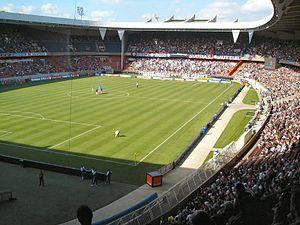
Raymond Kopaszewski, dit Raymond Kopa, né le 13 octobre 1931 à Nœux-les-Mines et mort le 3 mars 2017 à Angers, est un footballeur international français qui évolue principalement au poste de milieu offensif du début des années 1950 jusqu'à la fin des années 1960.
Paris est une ville dont l'histoire est très marquée par le sport. Du jeu de paume dès le XIIᵉ siècle au football au XXIᵉ siècle, en passant par les courses hippiques et le cyclisme au XIXᵉ siècle, Paris a toujours connu la pratique du sport depuis au moins un millénaire.
Bernard Lama, né le 7 avril 1963 à Saint-Symphorien, est un footballeur international français évoluant au poste de gardien de but dans les années 1980-1990.
‌
‌‌‌
Le Club athlétique Bordeaux Bègles Gironde est un club basé à Bègles, dans la banlieue de Bordeaux. L'équipe première de sa section rugby à XV a fusionné avec celle du Stade Bordelais Université Club pour fonder l'Union Bordeaux Bègles en mars 2006. Le club conserve ses équipes de jeunes jusqu'aux juniors.
Ian James Rush, MBE, né le 20 octobre 1961 à St Asaph, est un footballeur gallois qui évolue au poste d'attaquant entre les années 1980 et 2000.
Youri Djorkaeff, né le 9 mars 1968 à Lyon dans le Rhône, est un footballeur international français, qui évolue au poste de milieu offensif ou d'attaquant du milieu des années 1980 au milieu des années 2000, champion du monde 1998 et d'Europe 2000 avec l'équipe de France.
Le Castres olympique est un club français de rugby à XV situé à Castres, dans le Tarn. Créé en 1906, il évolue actuellement en Top 14.
Le Stade niçois est un club français de rugby à XV basé à Nice et fondé en 1912.
Le 16ᵉ arrondissement de Paris, l’un des vingt arrondissements de Paris, est situé sur la rive droite de la Seine, à l’ouest de la ville. Il est bordé à l’est par la Seine et à l’ouest par le périphérique parisien, exception faite du bois de Boulogne qui se situe de l’autre côté de cette voie.